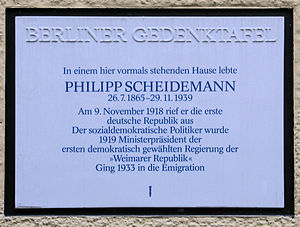
Philipp Scheidemann / Æresbeviser
Berliner Gedenktafel på Haus Lenbachstraße 6a i Berlin-Steglitz
Philipp Scheidemann var en tysk socialdemokratisk politiker, som var ansvarlig for proklamationen af Weimarrepublikken den 9. november 1918 og blev den første regeringschef i Weimarkoalitionen. Efter nationalsocialisternes magtovertagelse flygtede han til udlandet og til sidst Danmark, hvor han boede frem til sin død i 1939. Københavns Kommune overlod i 1953 Scheidemanns aske til Kassel.